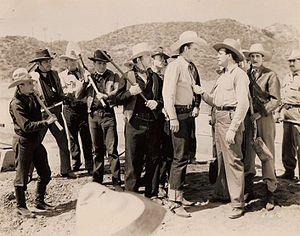
Leonard Miles « Bud » Osborne est un acteur américain, né le 20 juillet 1884 dans le comté de Knox, mort le 2 février 1964 à Los Angeles.